Textile arts of Bangladesh

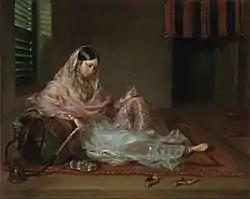
A woman wearing a silver-embroidered muslin

The history of the textile arts of Bangladesh dates back to the 1st century AD. According to the archaeological excavations, Bangladesh was once famous for its artistic textile production throughout the world. Over the years, several types of textiles evolved in the country, mostly by the indigenous handloom manufacturers.